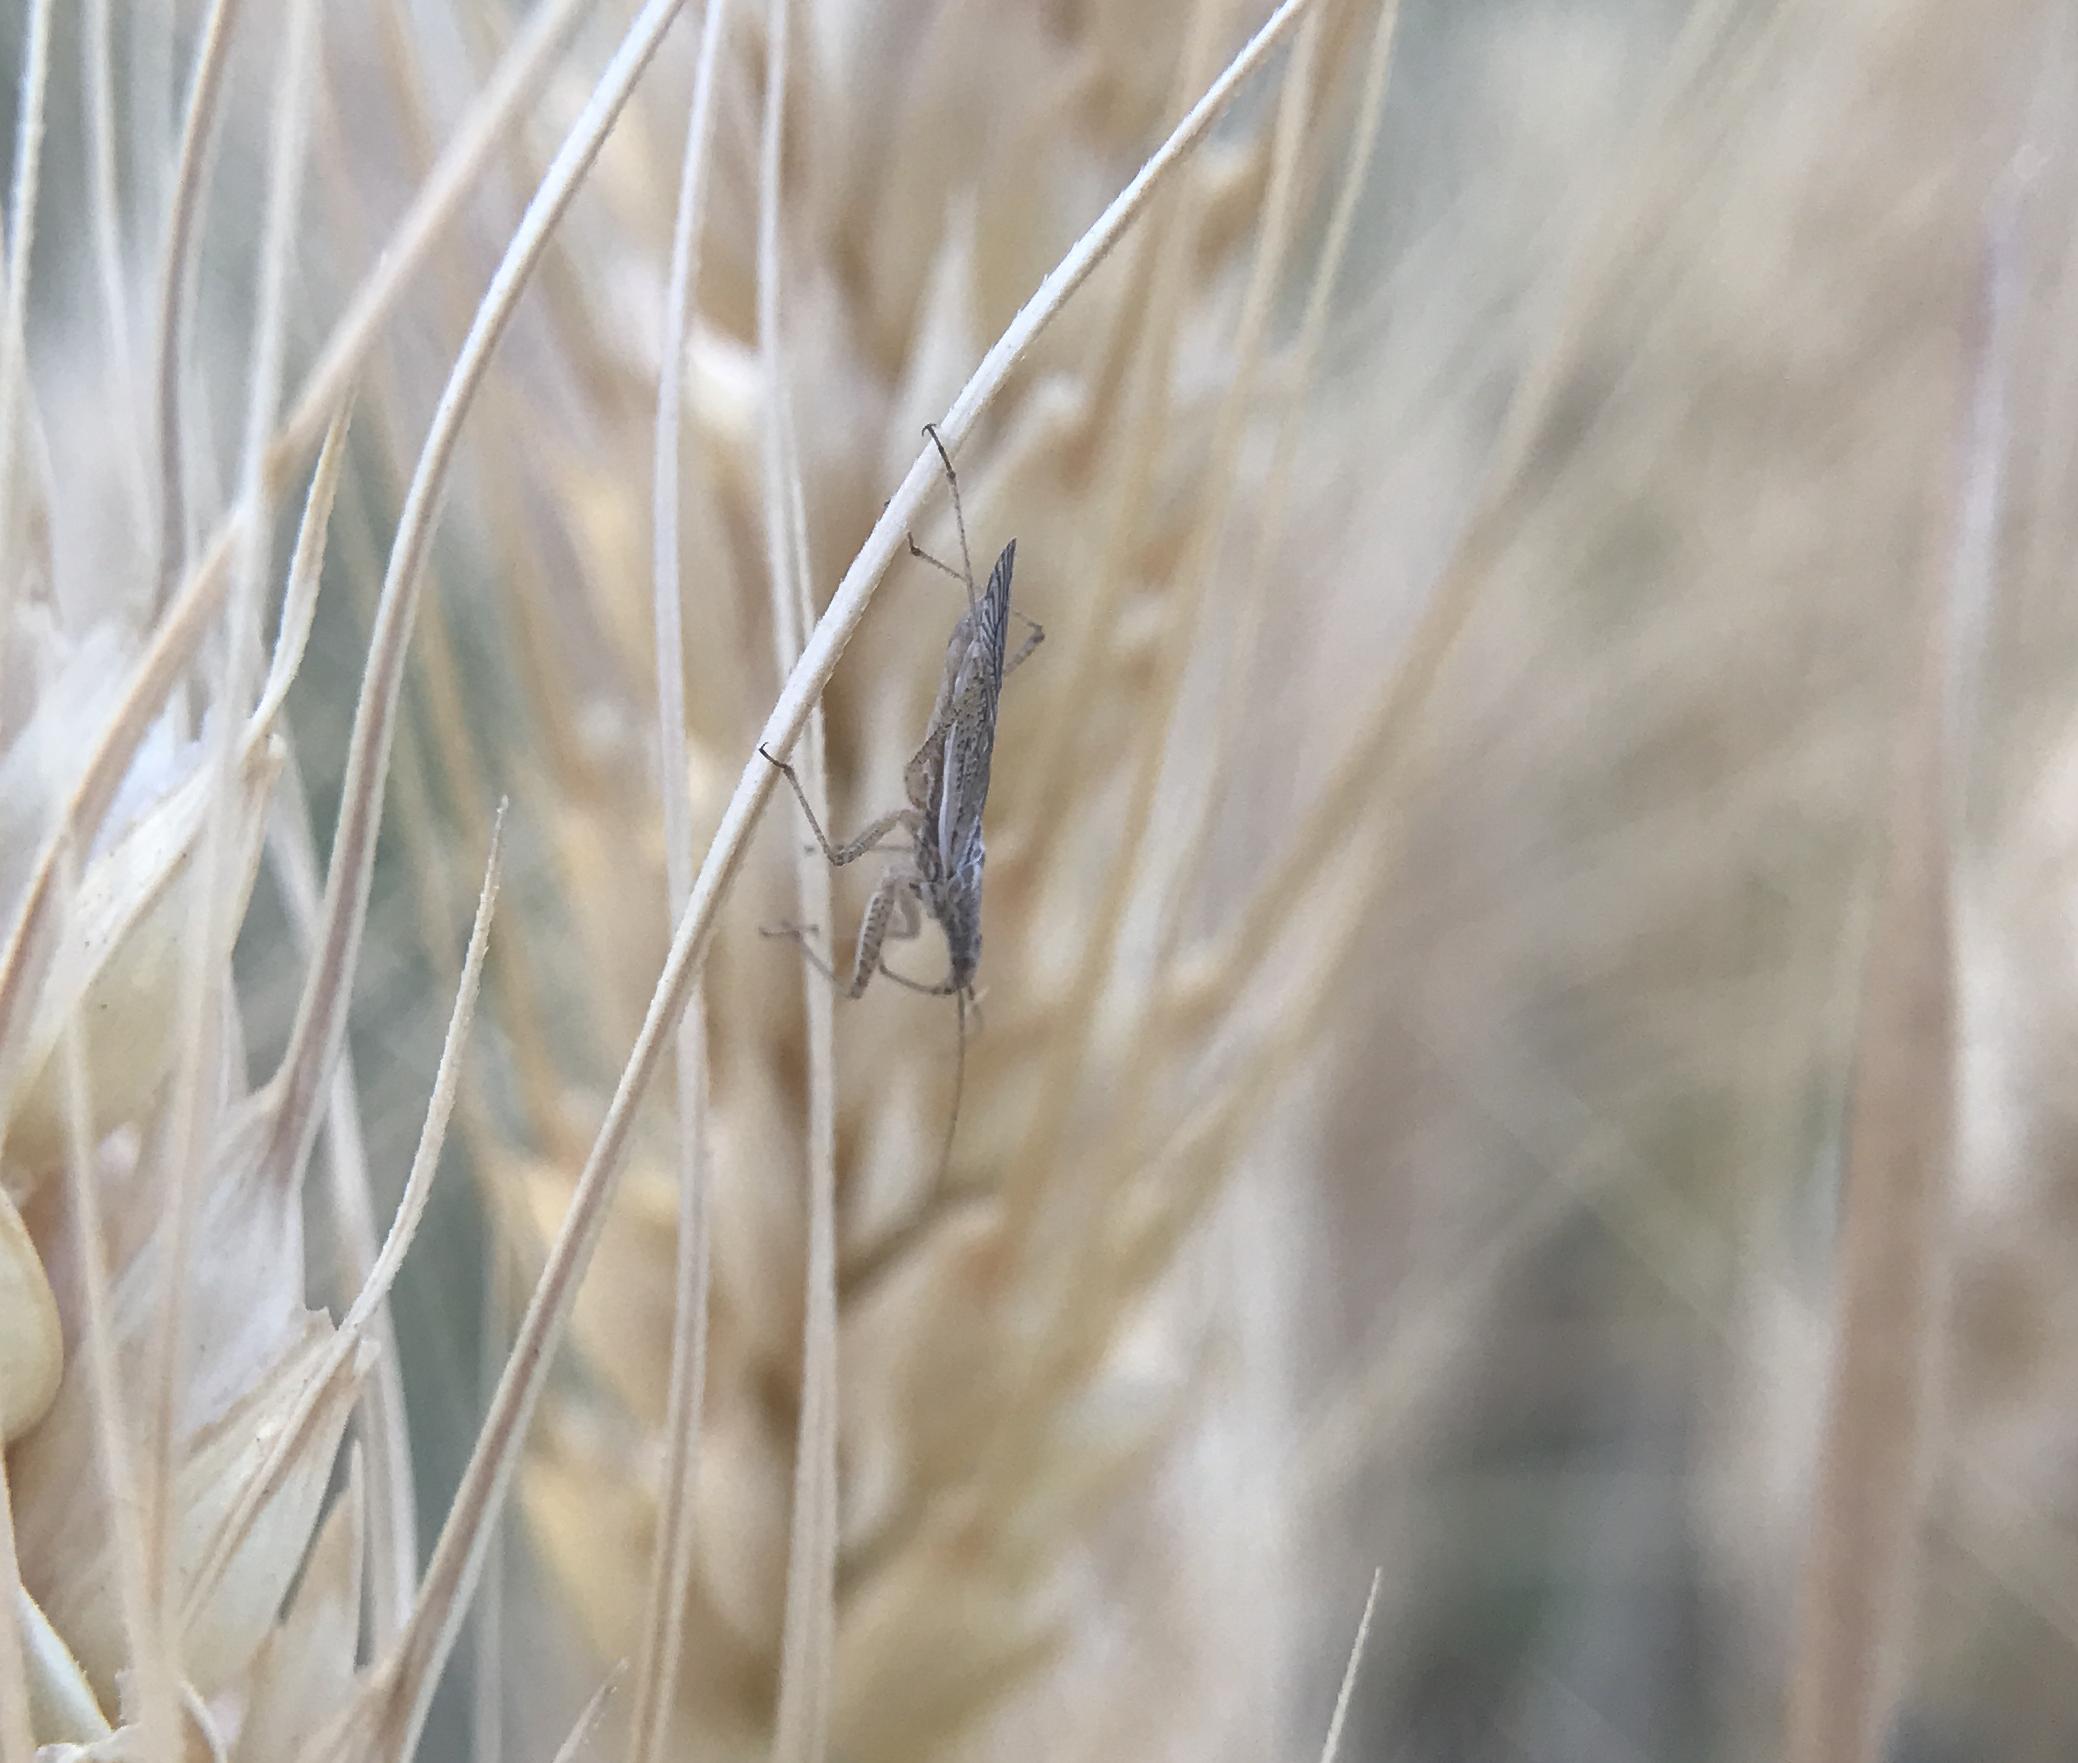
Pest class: predators